Zafar Hussain Mirza

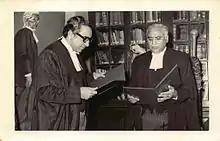
Zaffar Hussain Mirza (left)

Zafar Hussain Mirza (10 October 1926 – 27 August 2015) was a Pakistani judge and the father of former Home Minister of Sindh Zulfiqar Mirza. He was also the grandfather of Hasnain Mirza.